David Ben-Besht

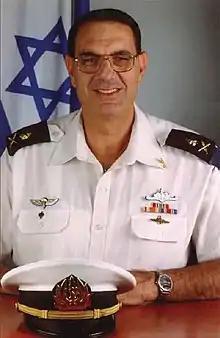

David Ben-Besht (born 1950) is a general in the Israel Defense Forces. Until 2007 he was commander of the Israeli Navy.